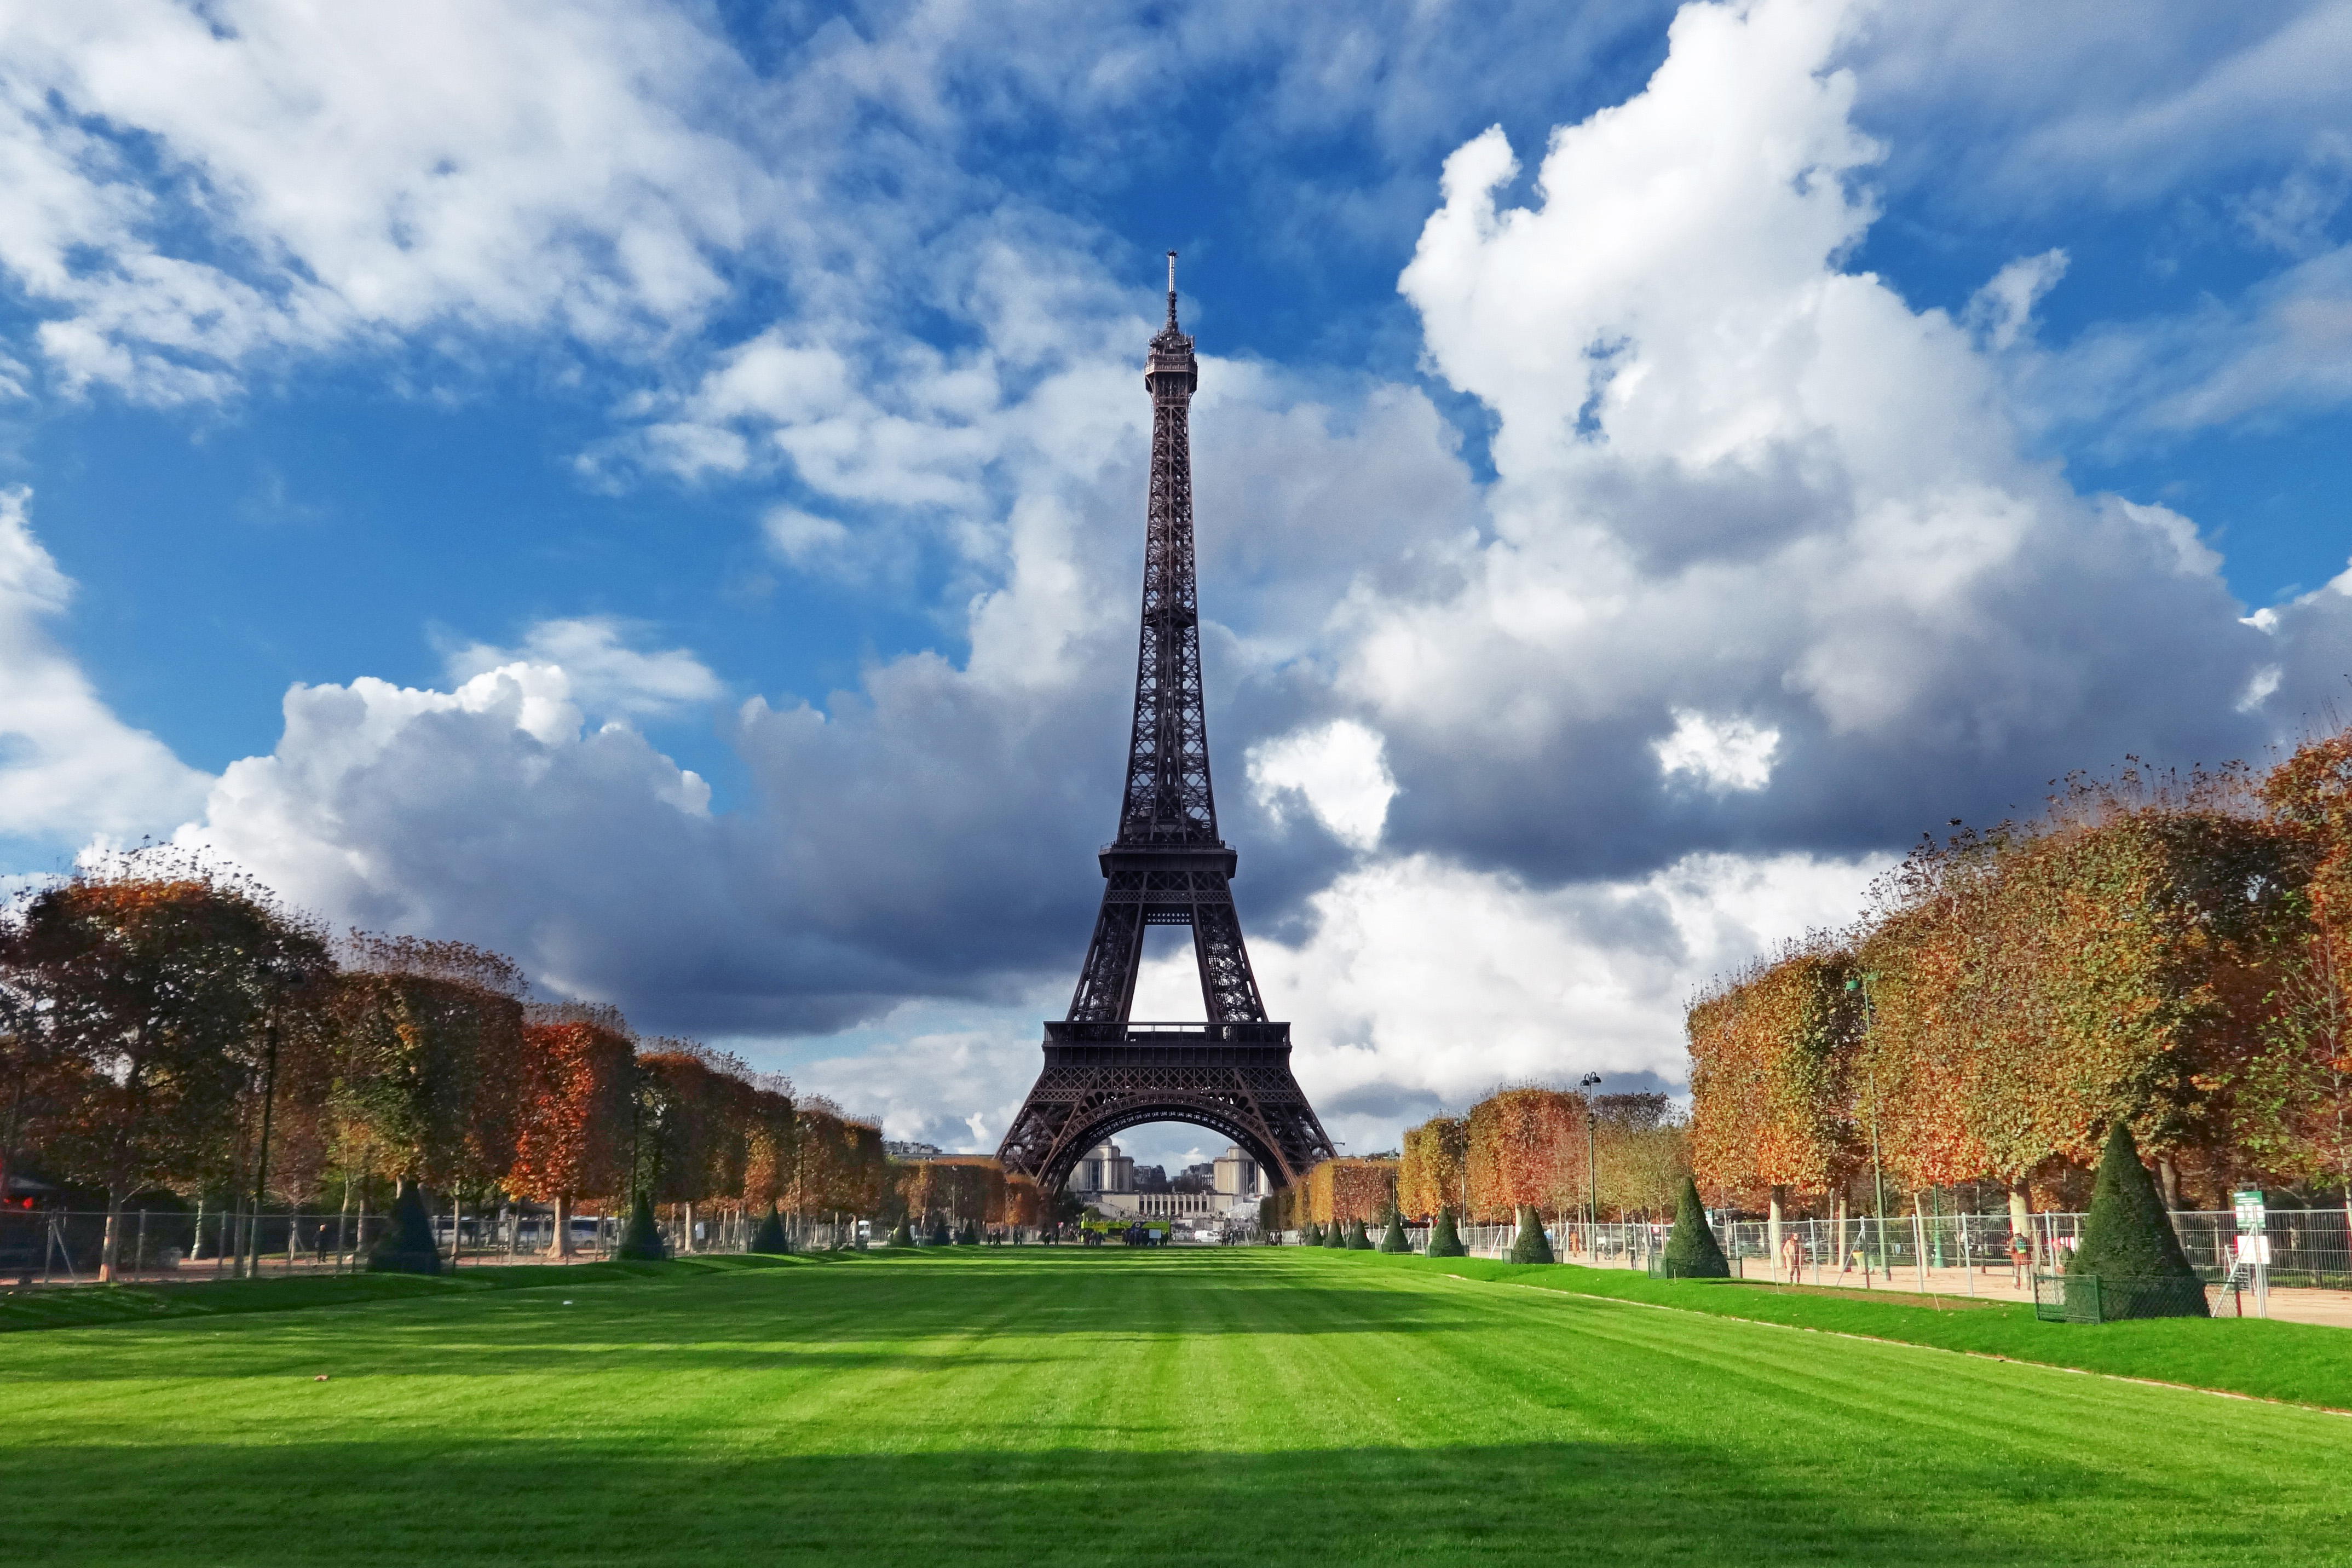
landmark, sky, tower, spire, cloud, architecture, monument, grass, national historic landmark, tourist attraction, tree, steeple, building, plant